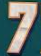
Number: 7